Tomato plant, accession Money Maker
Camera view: tilt-top (135 deg); turntable rotation: 270 degrees
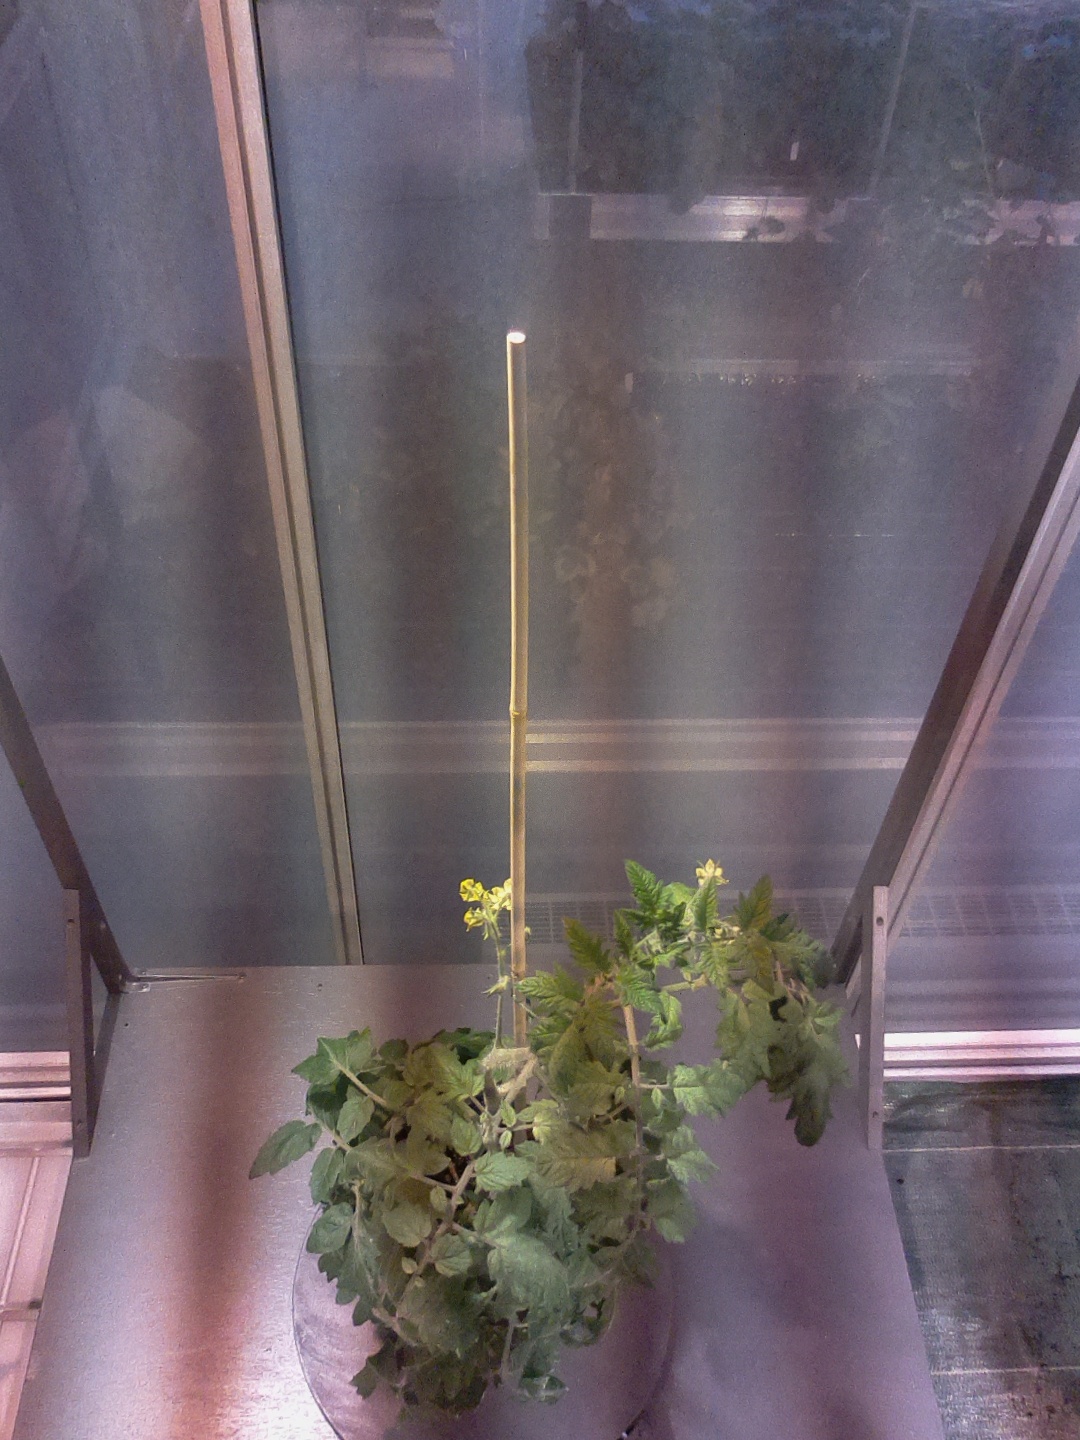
BBCH growth stage 66: Full flowering, 60%-70% of flowers open, more petals falling